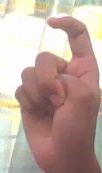
ASL sign: X